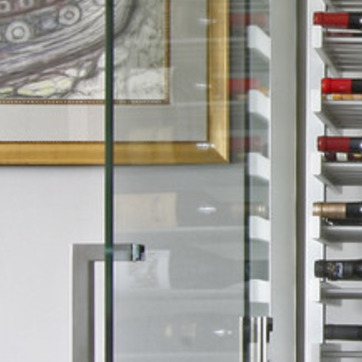
Material: glass